Deep-sea fish

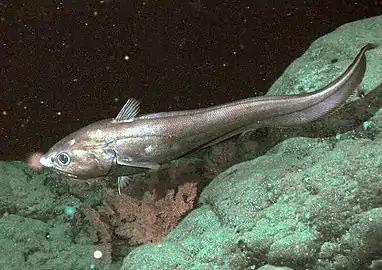
The rattail "Coryphaenoides armatus" (abyssal grenadier) on the Davidson Seamount at a depth of .

Deep-sea species exhibit lower changes of entropy and enthalpy compared to surface level organisms, since a high pressure and low temperature environment favors negative enthalpy changes and reduced dependence on entropy-driven reactions. From a structural standpoint, globular proteins of deep-sea fish due to the tertiary structure of G-actin are relatively rigid compared to those of surface level fish. The fact that proteins in deep-sea fish are structurally different from surface fish is apparent from the observation that actin from the muscle fibers of deep-sea fish are extremely heat-resistant; an observation similar to what is found in lizards. These proteins are structurally strengthened by modification of the bonds in the tertiary structure of the protein which also happens to induce high levels of thermal stability. Proteins are structurally strengthened to resist pressure by modification of bonds in the tertiary structure. Therefore, high levels of hydrostatic pressure, similar to high body temperatures of thermophilic desert reptiles, favor rigid protein structures.